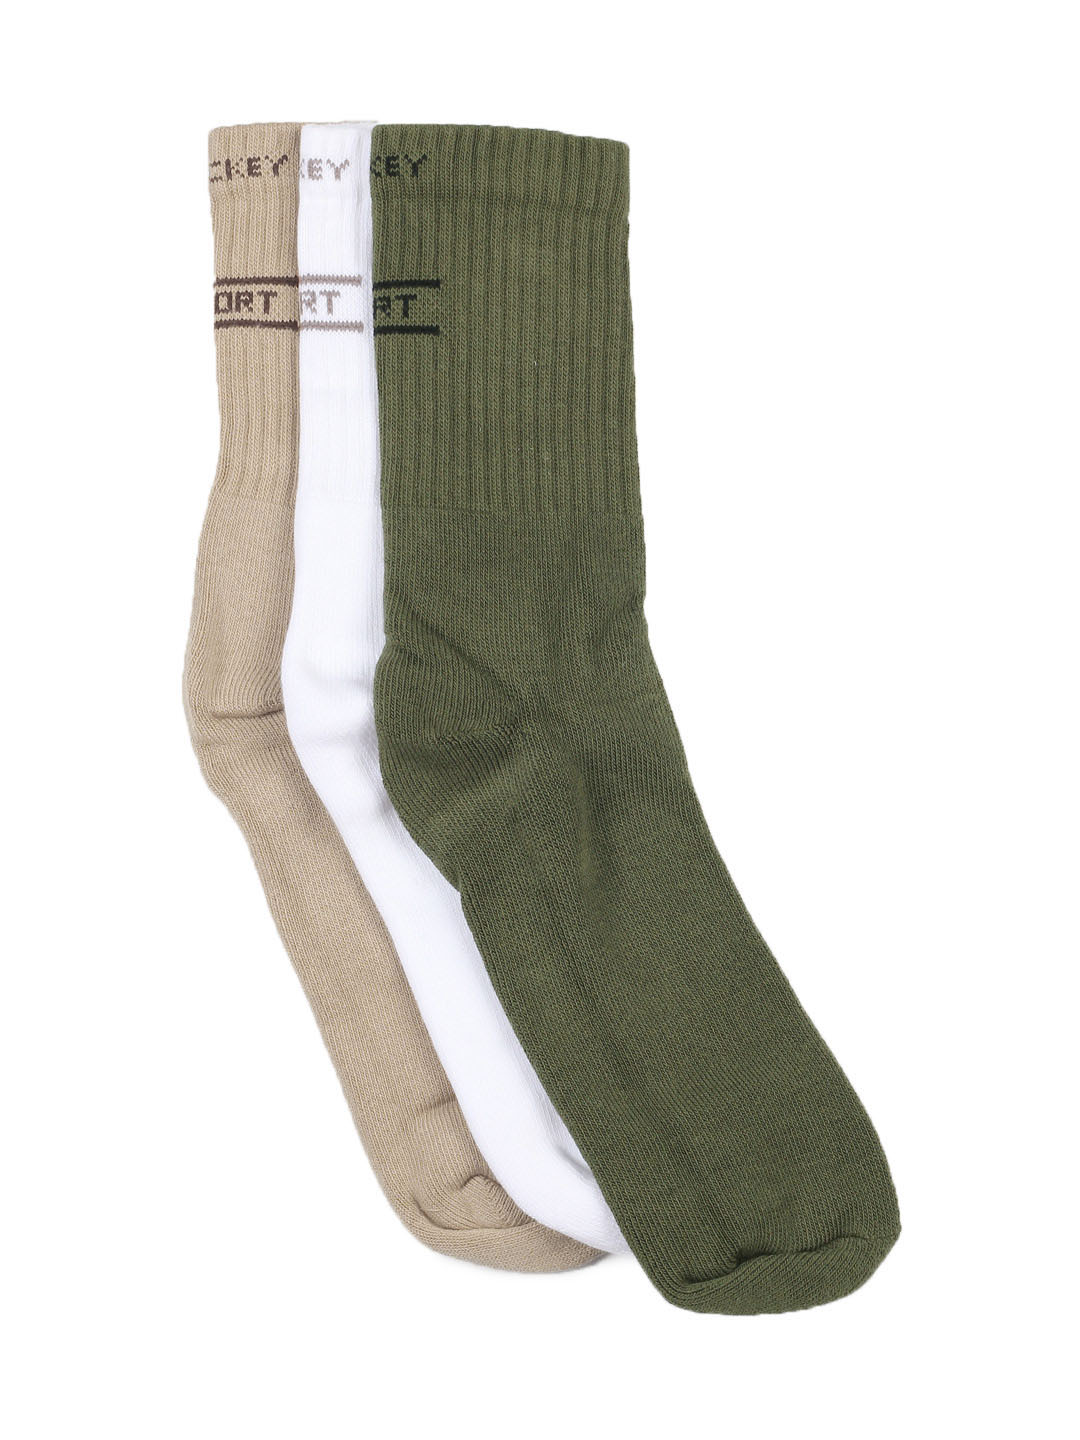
Jockey LCESCBRA Men Pack of 3 Socks 2004
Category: Accessories / Socks / Socks
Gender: Men
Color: Olive
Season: Summer 2016
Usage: Sports